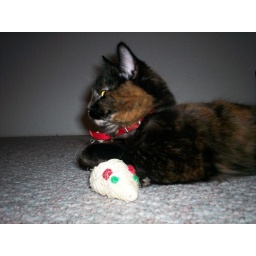
Here's cat and mouse, those rare occasions when you catch them together sitting around relaxed and calm.